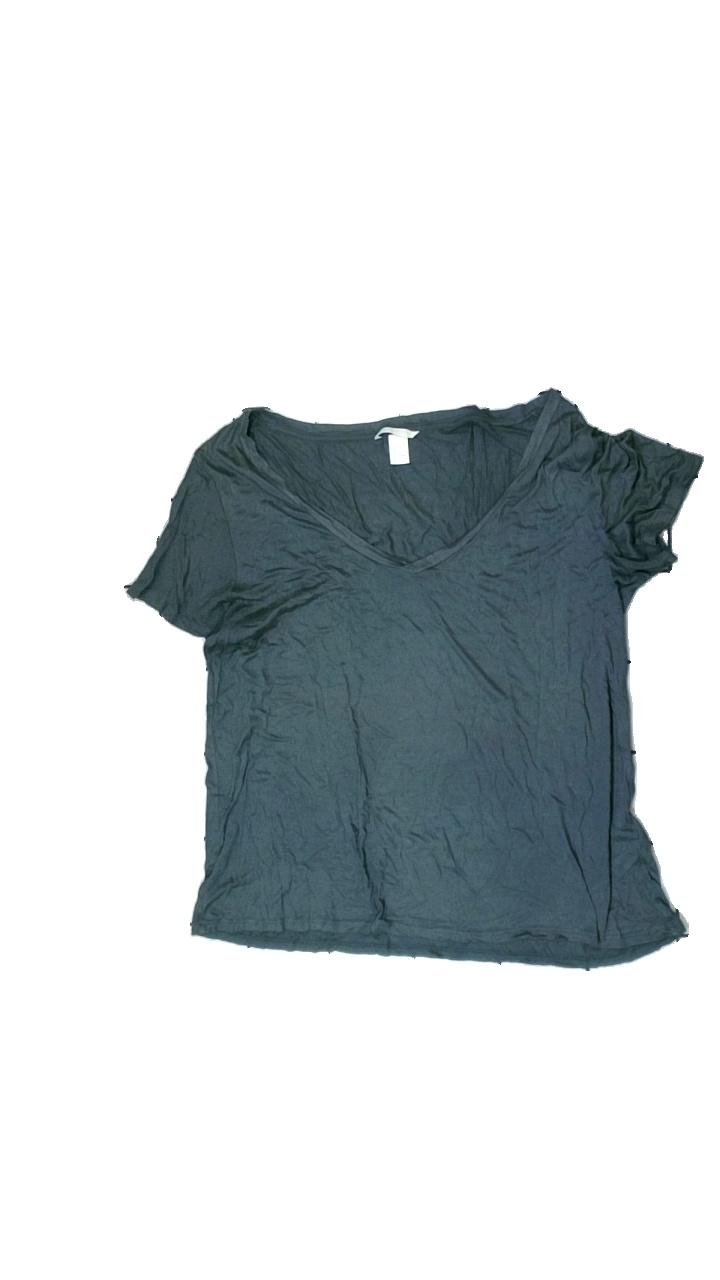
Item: T-shirt (Ladies)
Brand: H&m
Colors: Green
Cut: V-collar, Loose
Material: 60% viscose, 40% cotton
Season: All
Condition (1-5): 3
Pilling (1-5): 3
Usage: Reuse
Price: <50